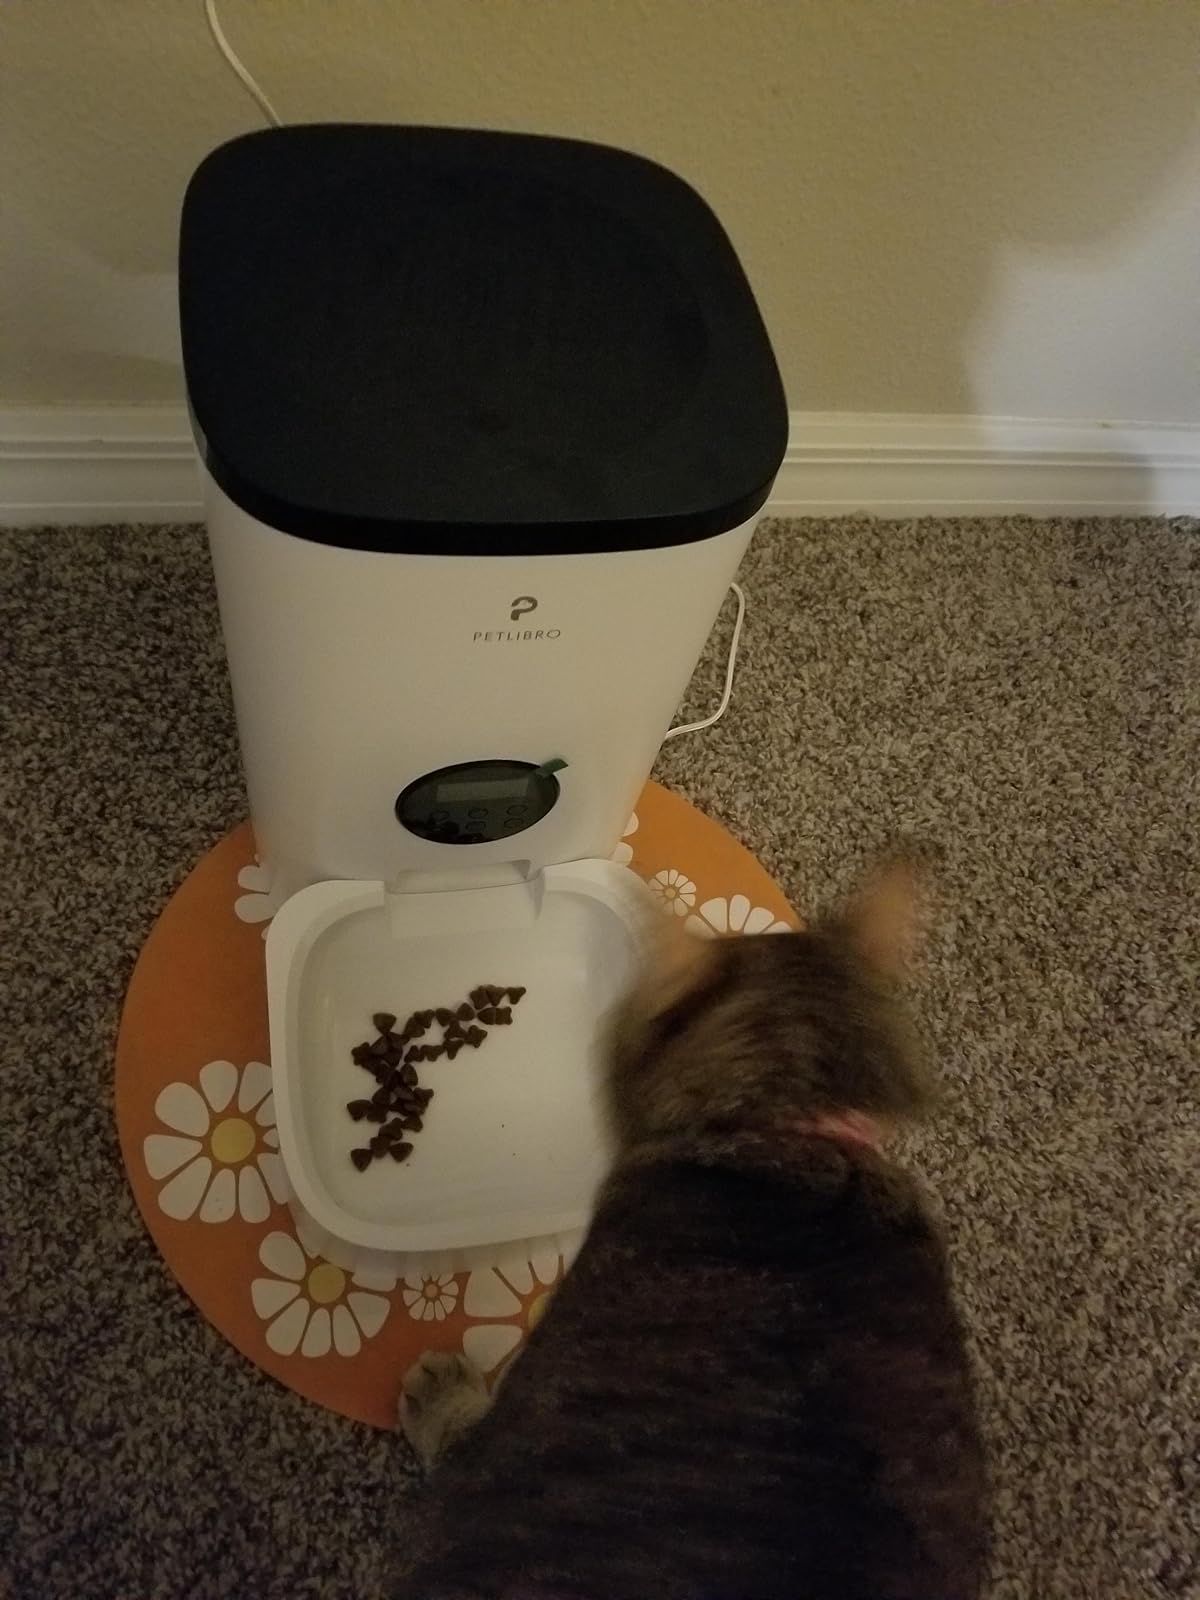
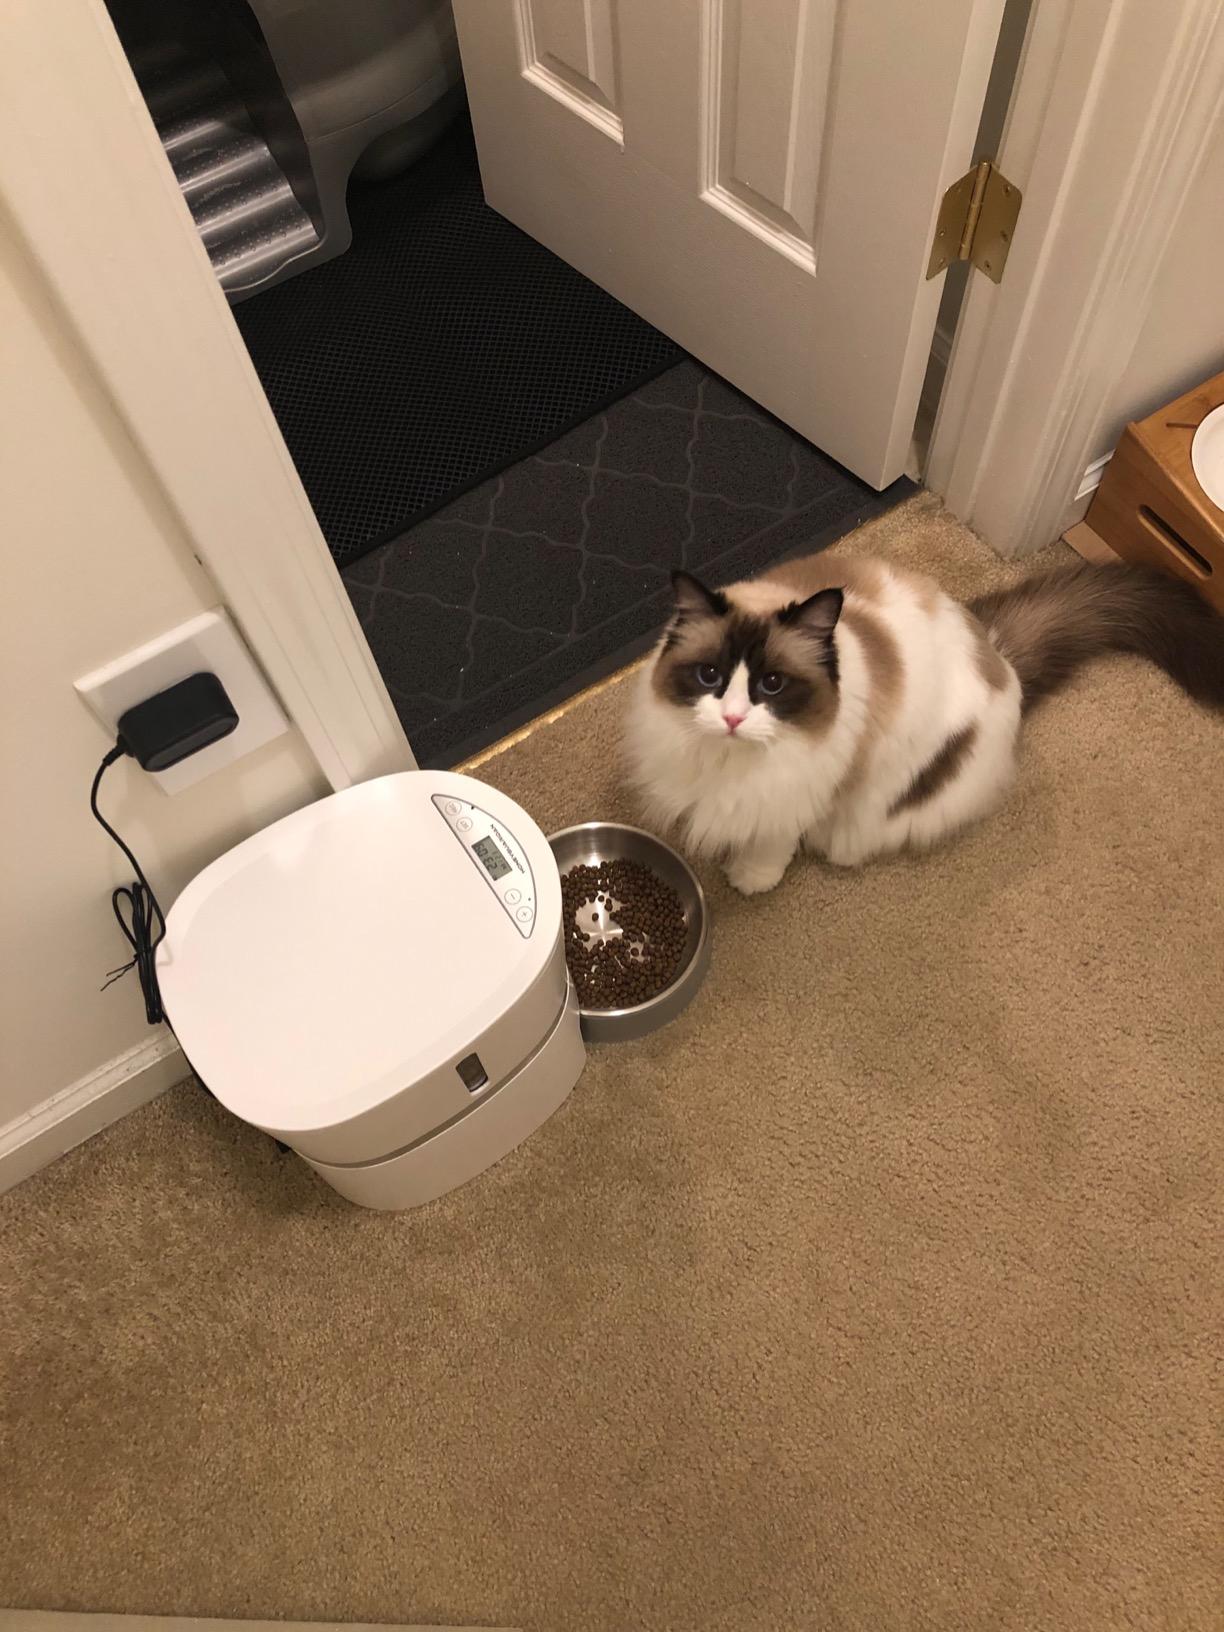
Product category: items_feeder
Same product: no